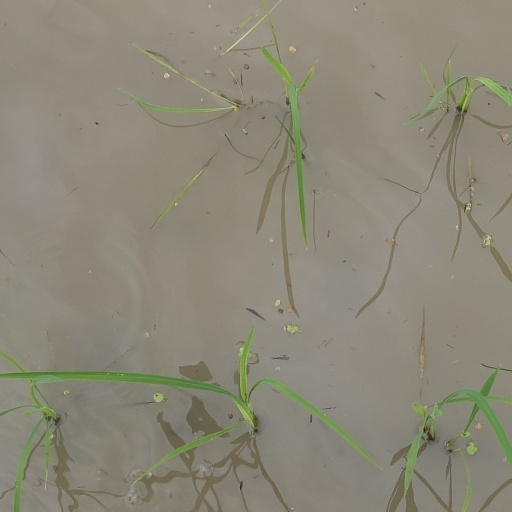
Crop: rice